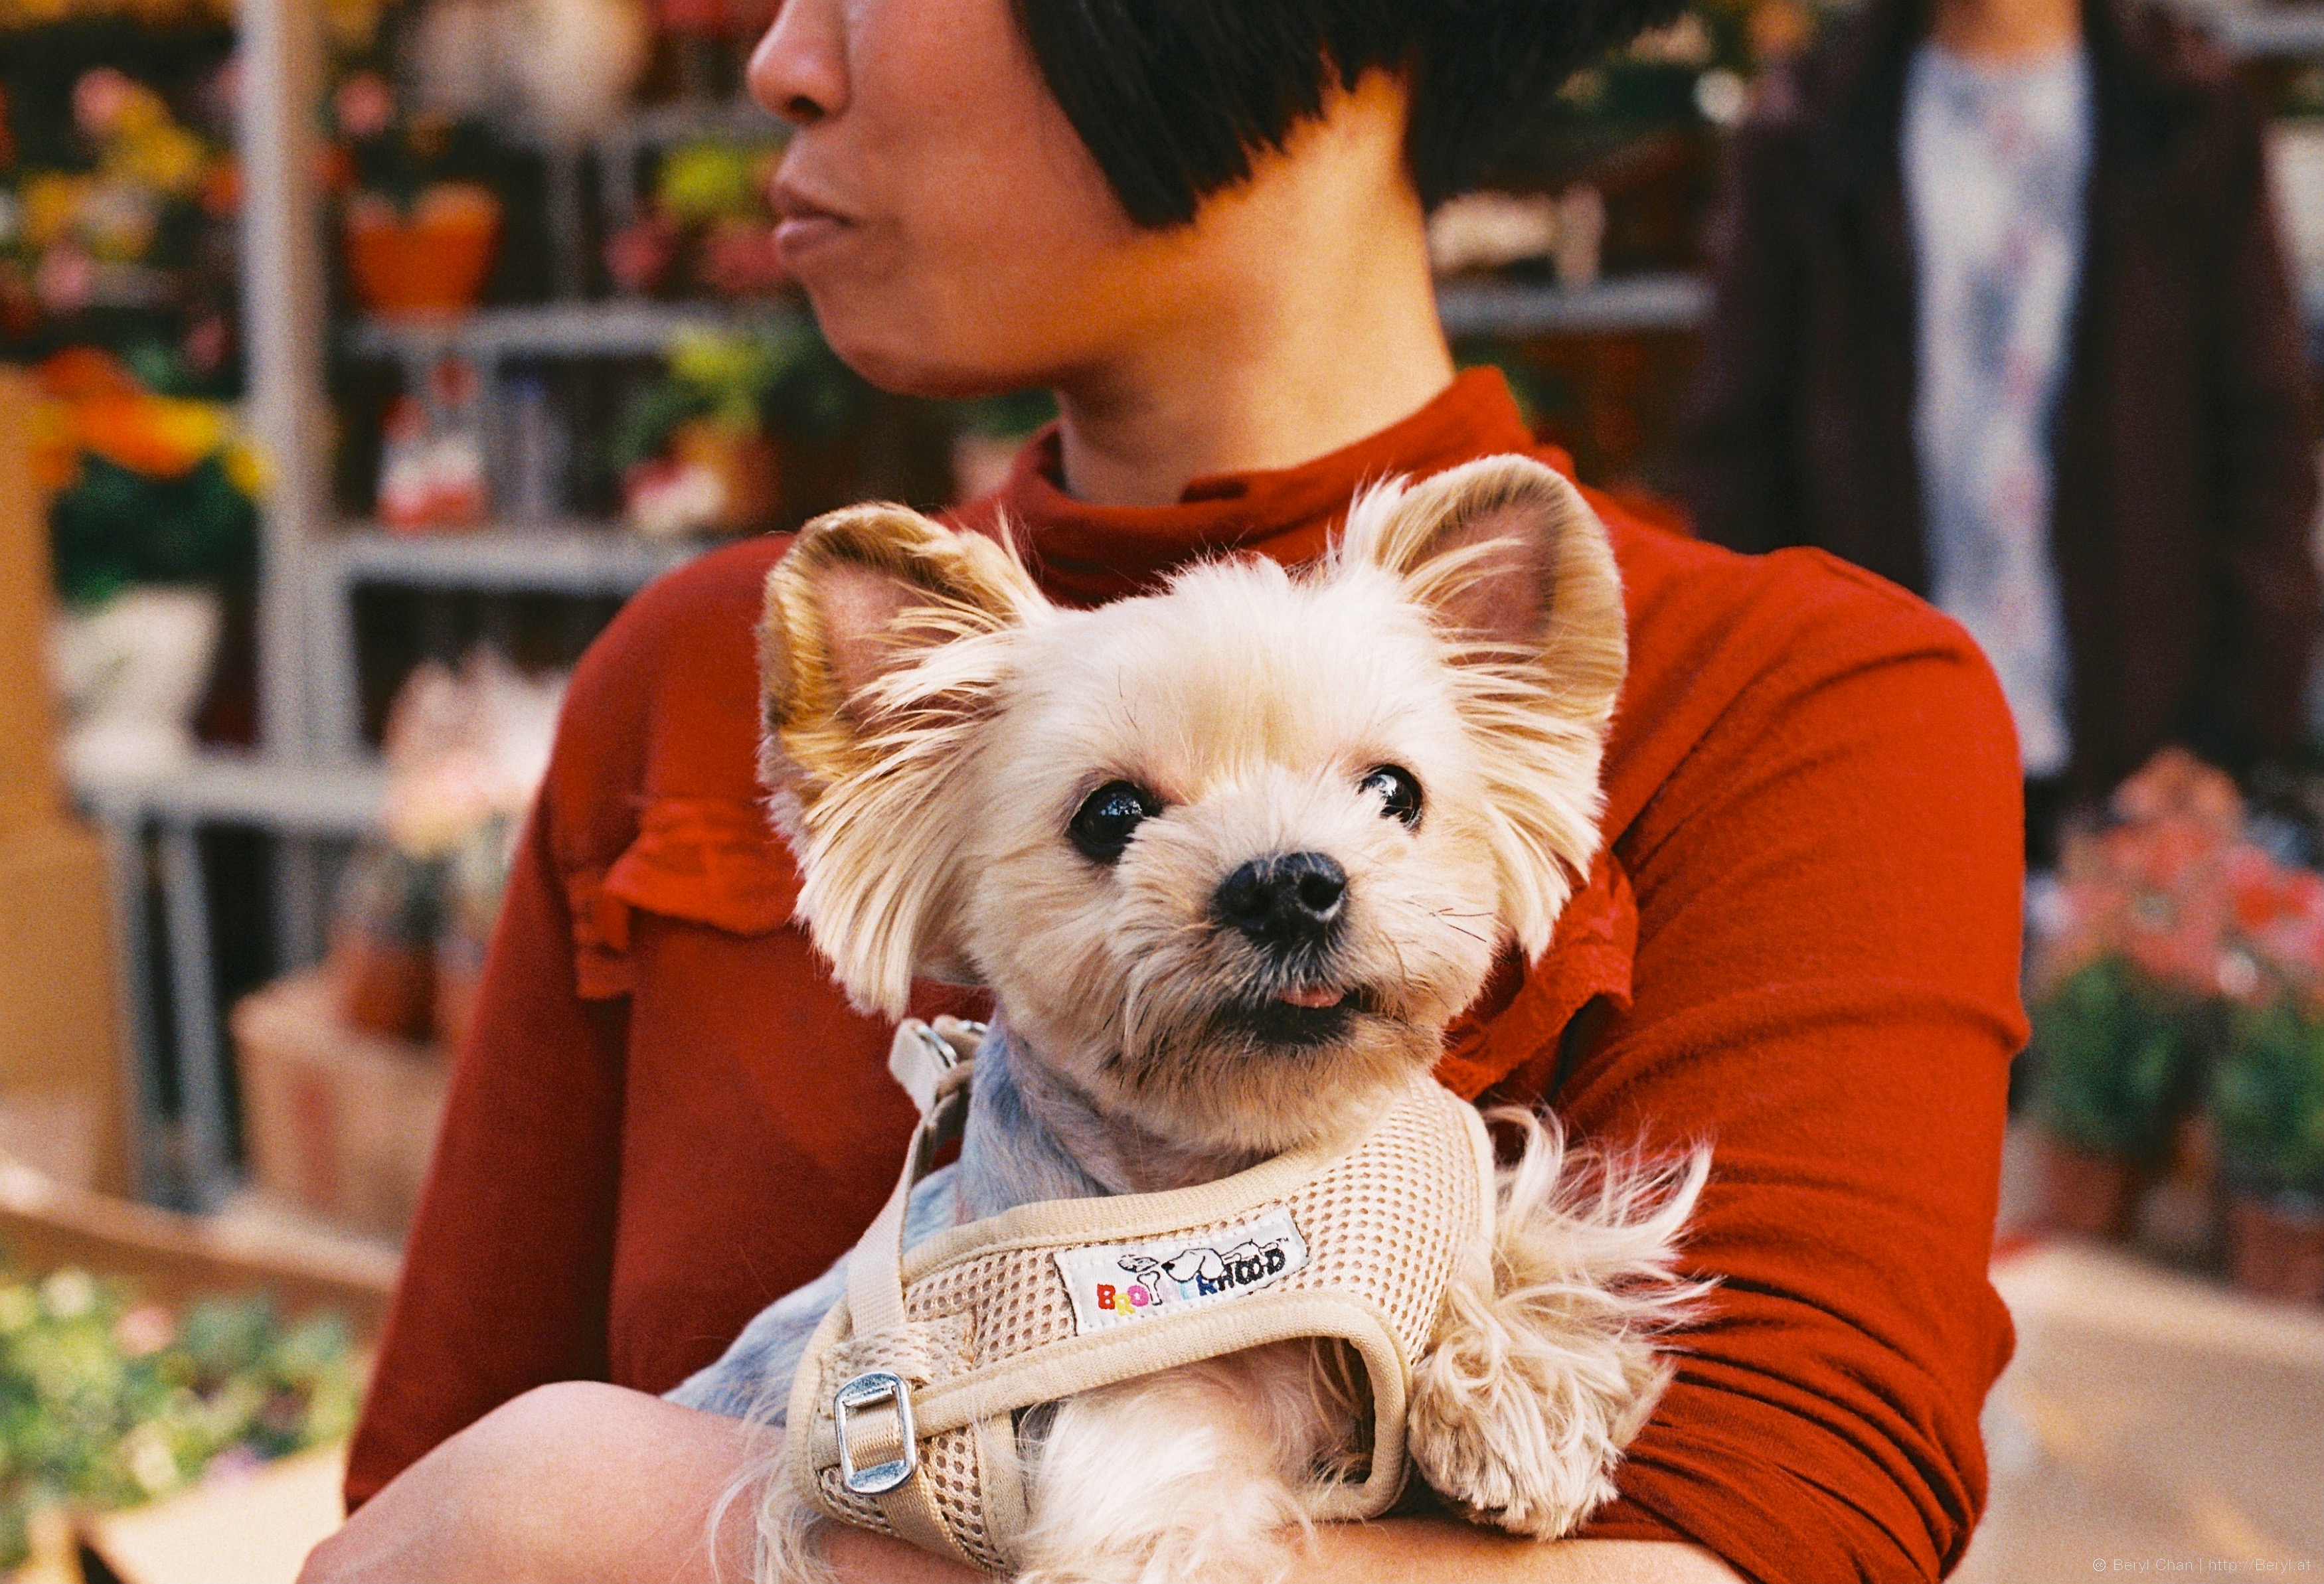
people, street, puppy, dog, urban, film, slr, chinese, mammal, nikon, face, candid, happy, newyear, agfa, documentary, nikonf3, agfavistaplus200, snap, snapshots, f3, chinesenewyear, terrier, dog like mammal, west highland white terrier